Riex

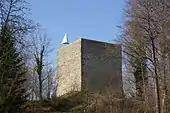
Tour de Gourze

Riex has an area, , of . Of this area, or 75.9% is used for agricultural purposes, while or 9.5% is forested. Of the rest of the land, or 10.9% is settled (buildings or roads) and or 0.7% is unproductive land.